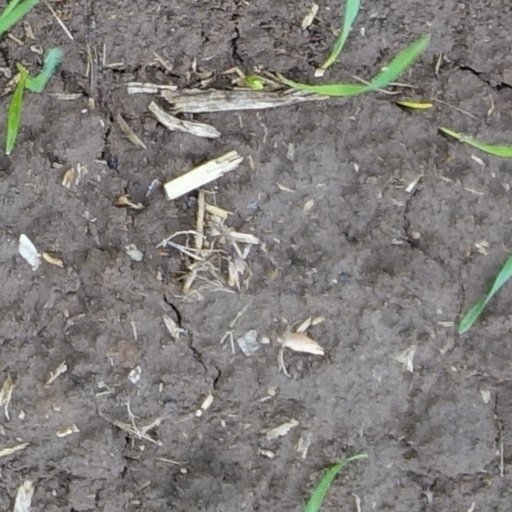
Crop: wheat